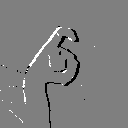
ASL letter: x